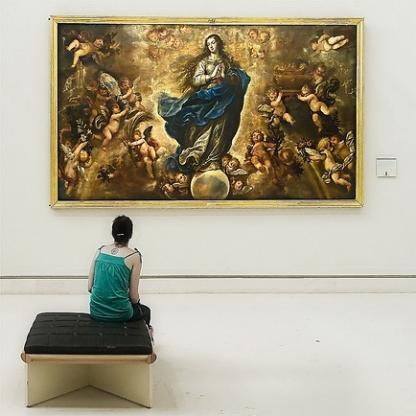
Scene: Indoor